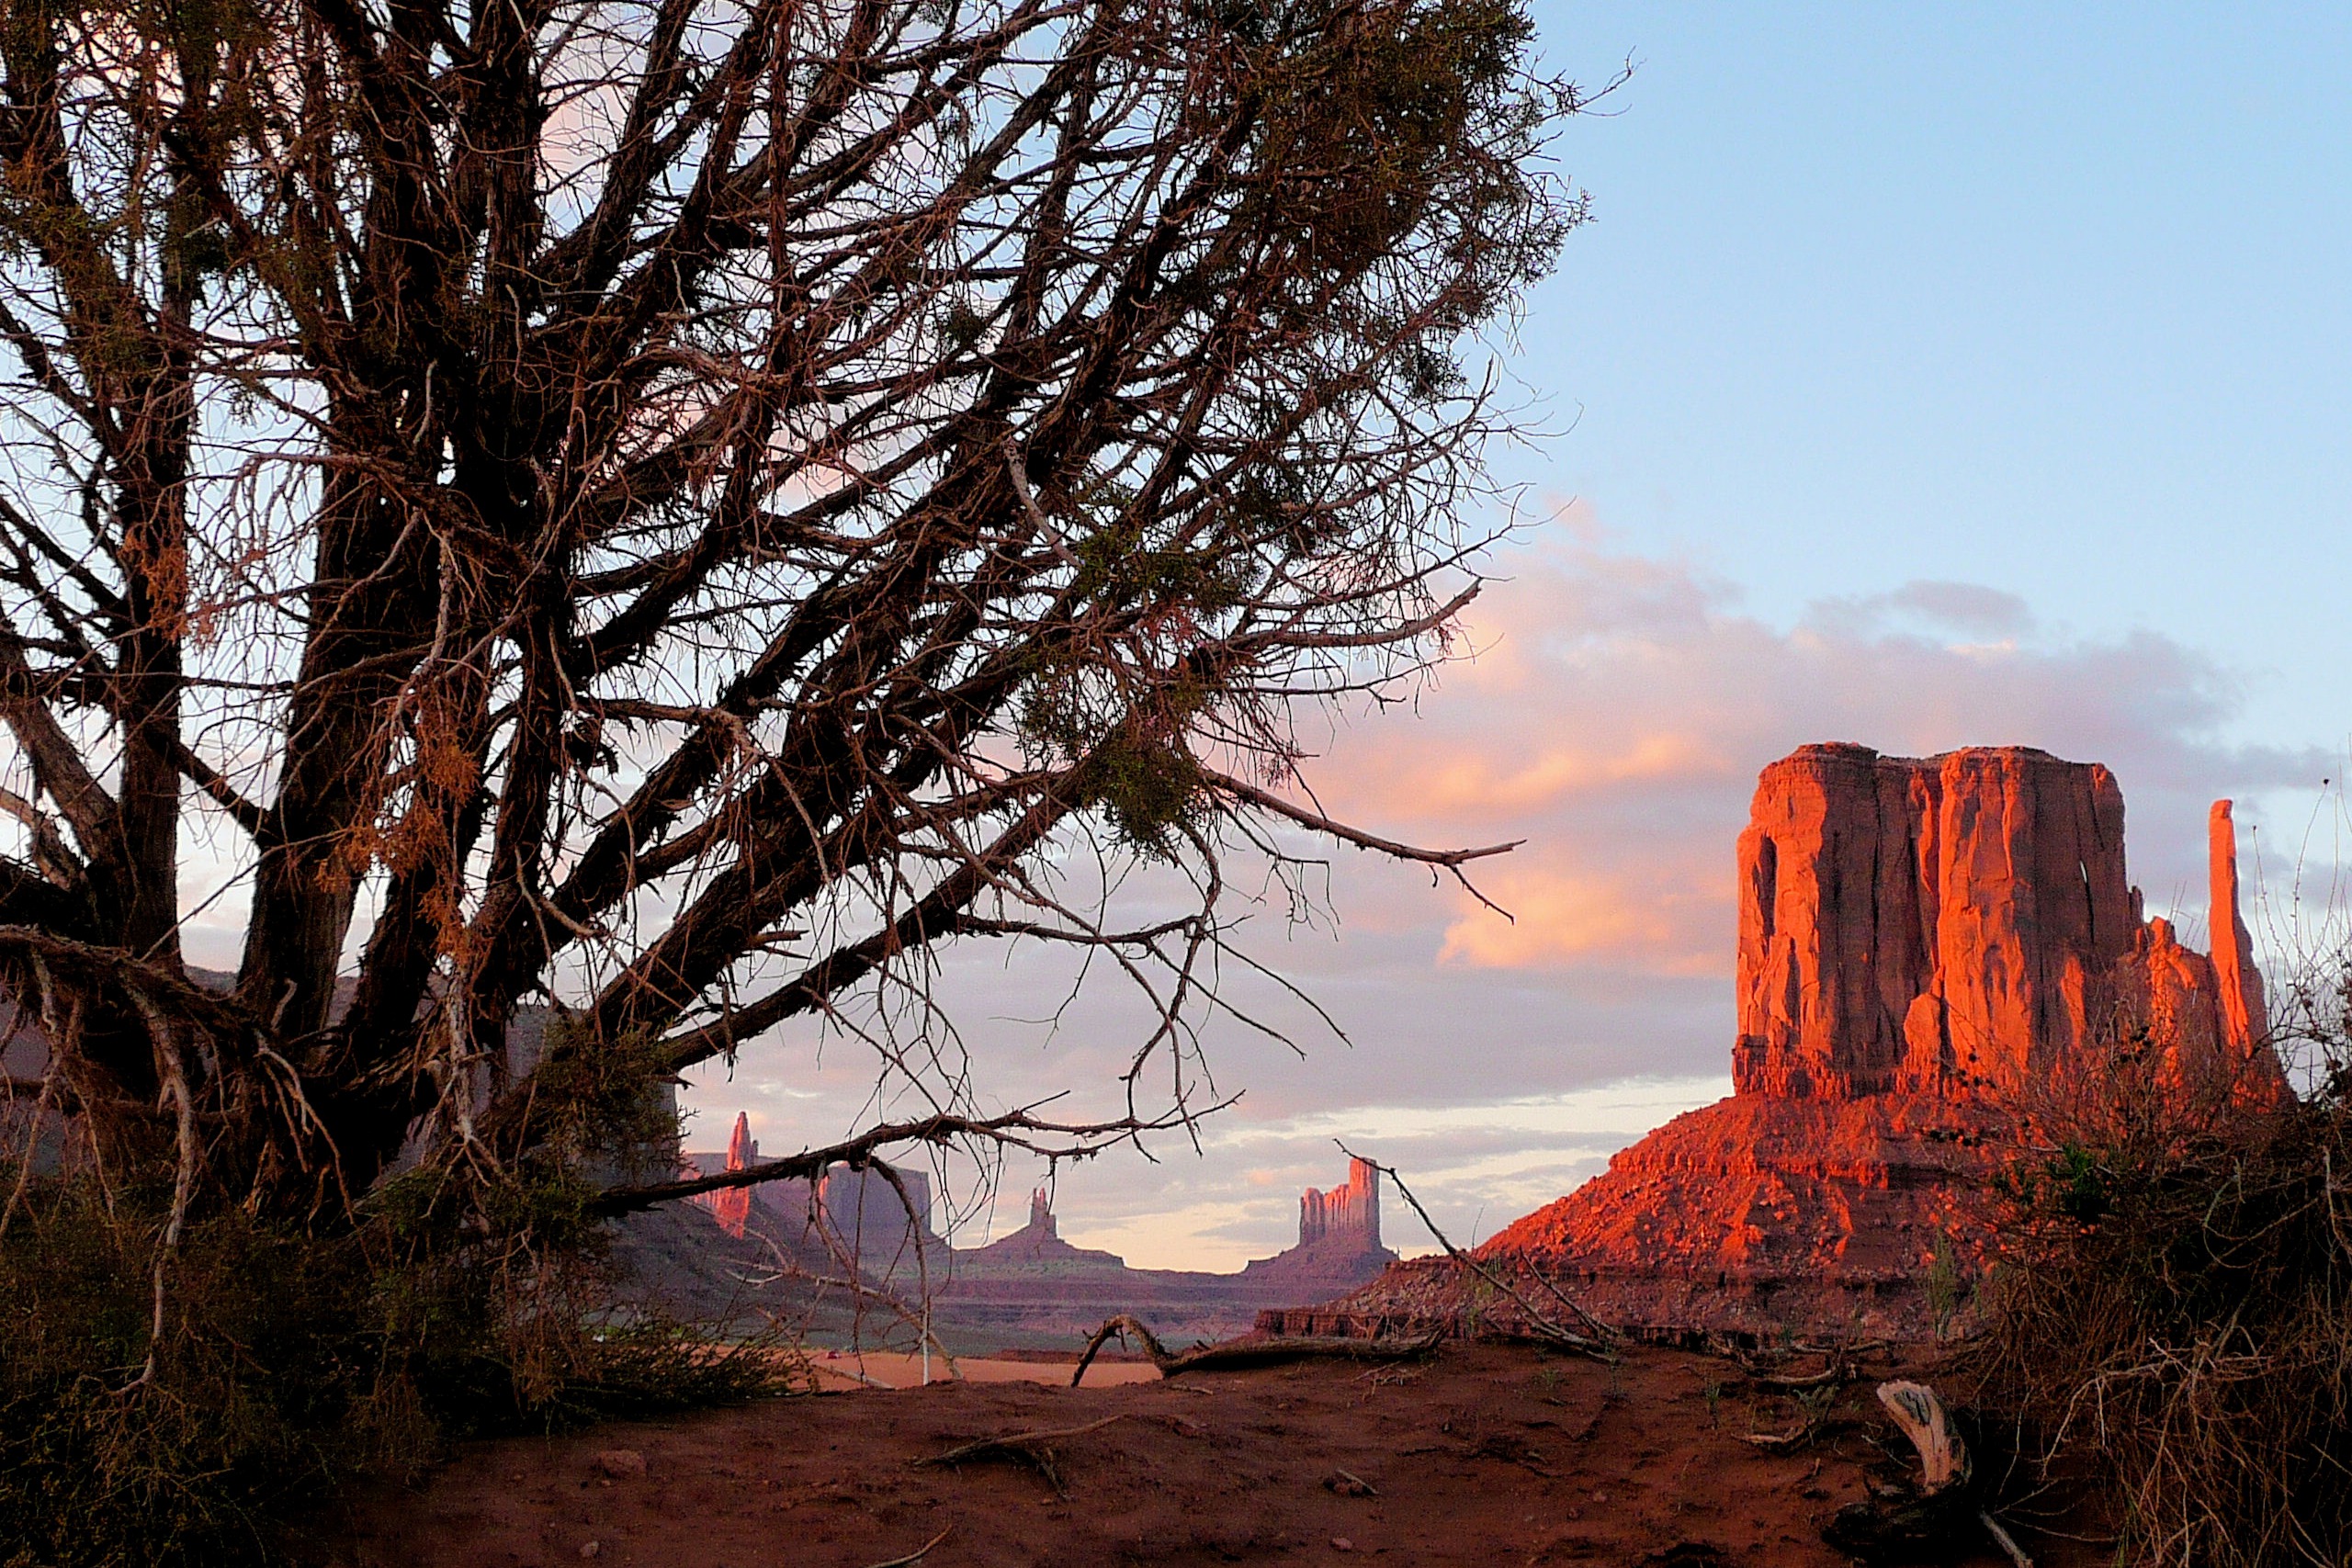
landscape, tree, nature, rock, wilderness, mountain, winter, sunrise, sunset, morning, dawn, dusk, evening, red, color, autumn, park, soil, season, rocks, monument valley, natural environment